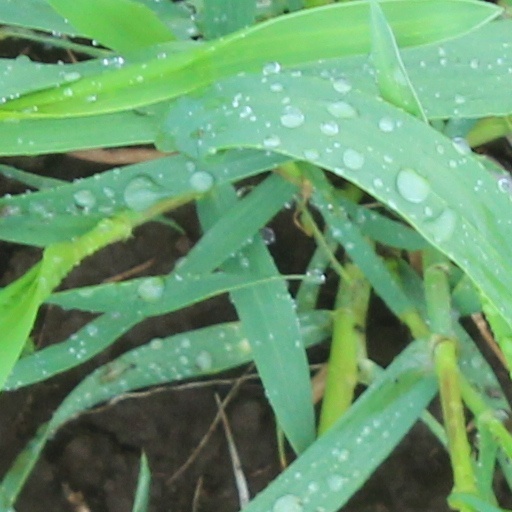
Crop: wheat